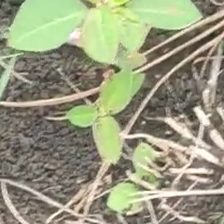
Weed species: Moti_dudhi(Euphorbia_geneculata_L)